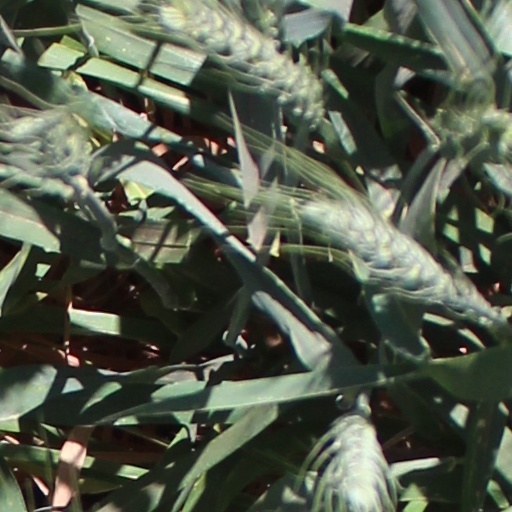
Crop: wheat